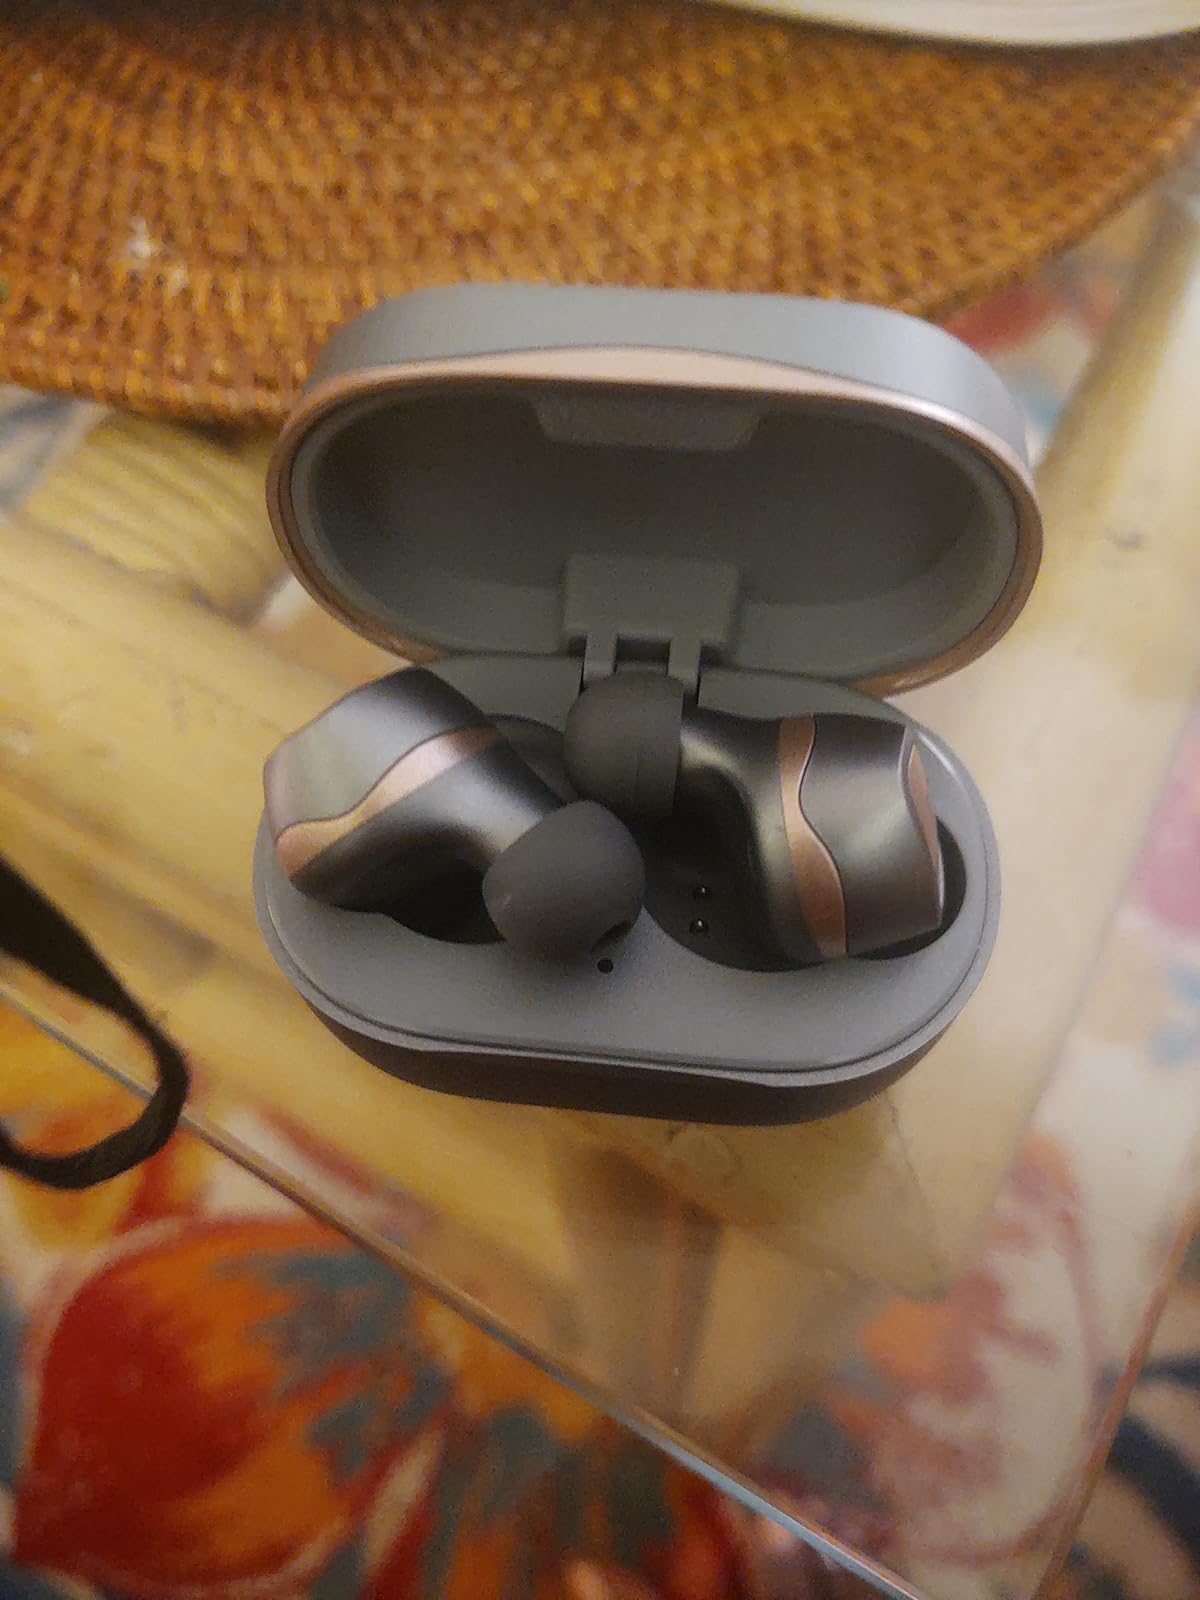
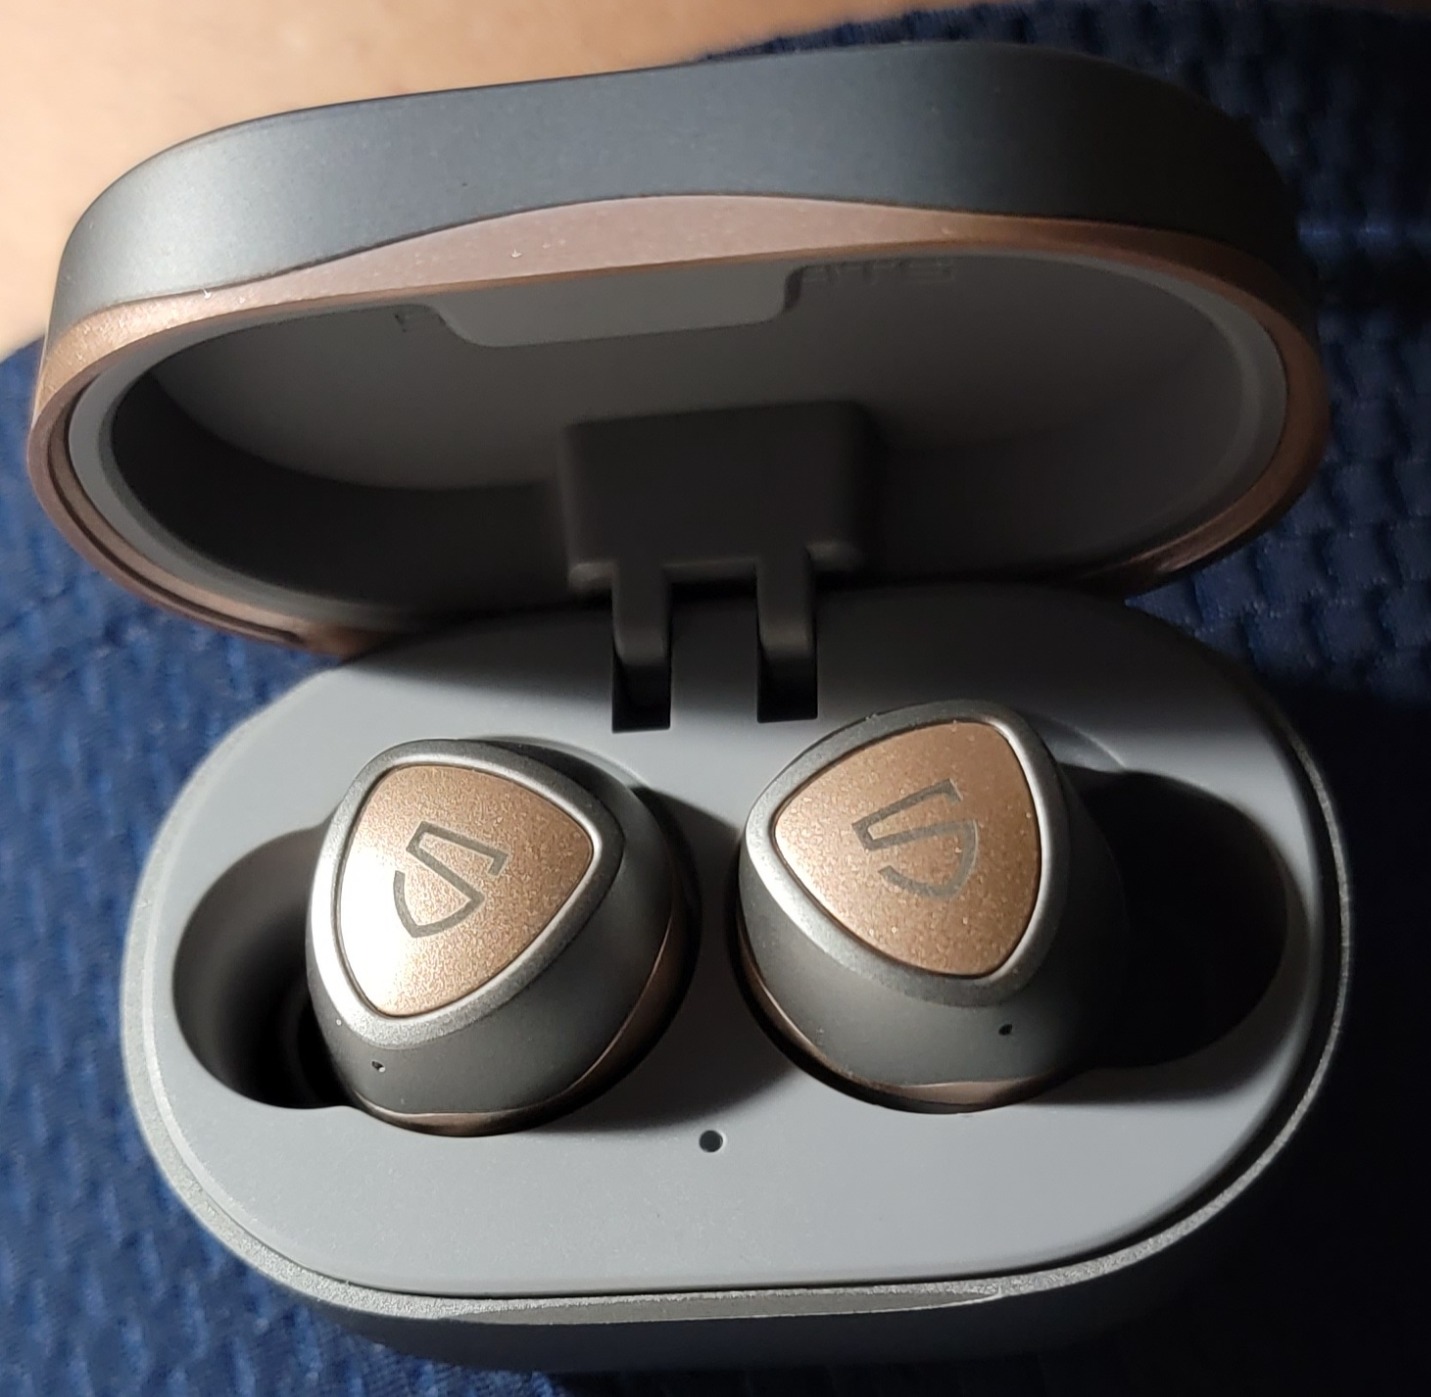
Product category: earbuds
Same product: yes